Mexican beaded lizard

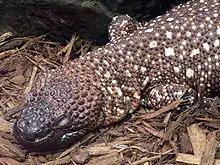
The Mexican beaded lizard's base color is black, with yellow bands or patches.

The beaded lizard is a specialized vertebrate nest predator, feeding primarily on bird and reptile eggs. A semiarboreal species, it is found climbing deciduous trees in search of prey when encountered above ground. It occasionally preys upon small birds, mammals, frogs, lizards, and insects. Steve Angeli and Robert Applegate, noted captive breeders of the beaded lizard, have remarked that captive specimens do best on a diet of small vertebrates such as mice and rats. Confiscated wild-caught specimens can be made to feed by using egg on the prey item.